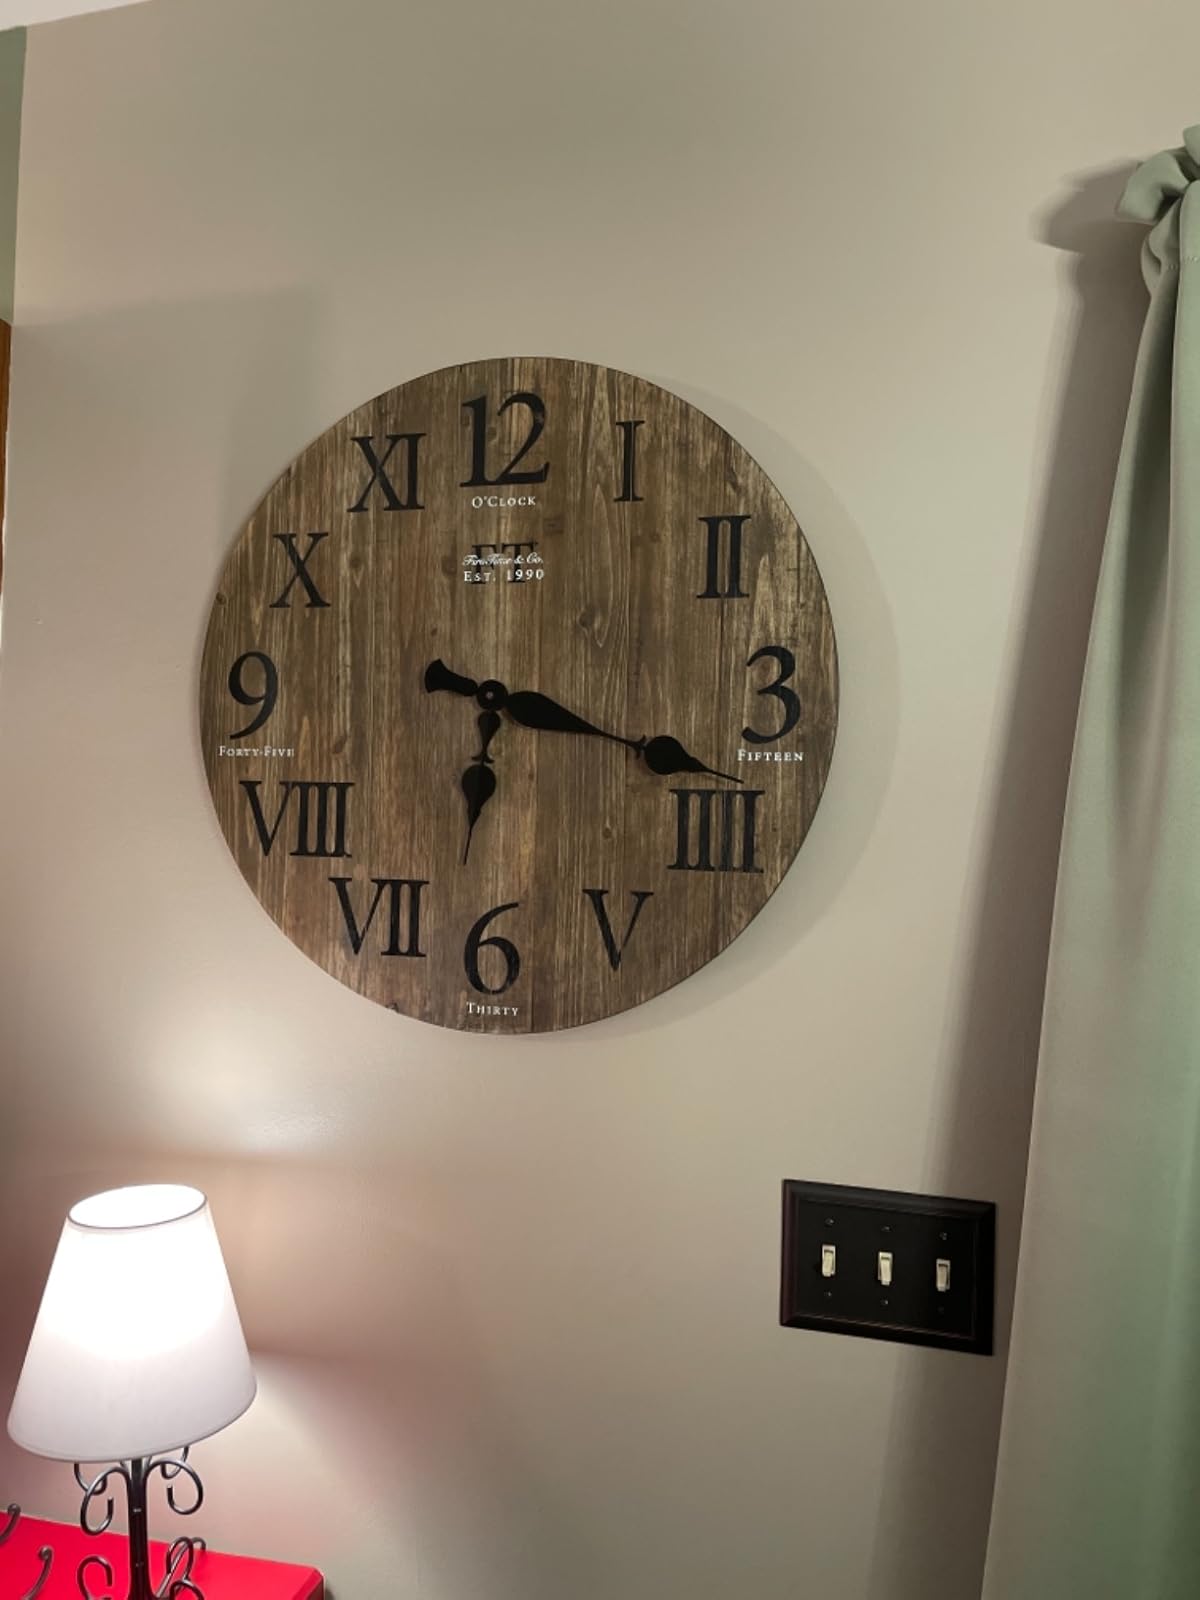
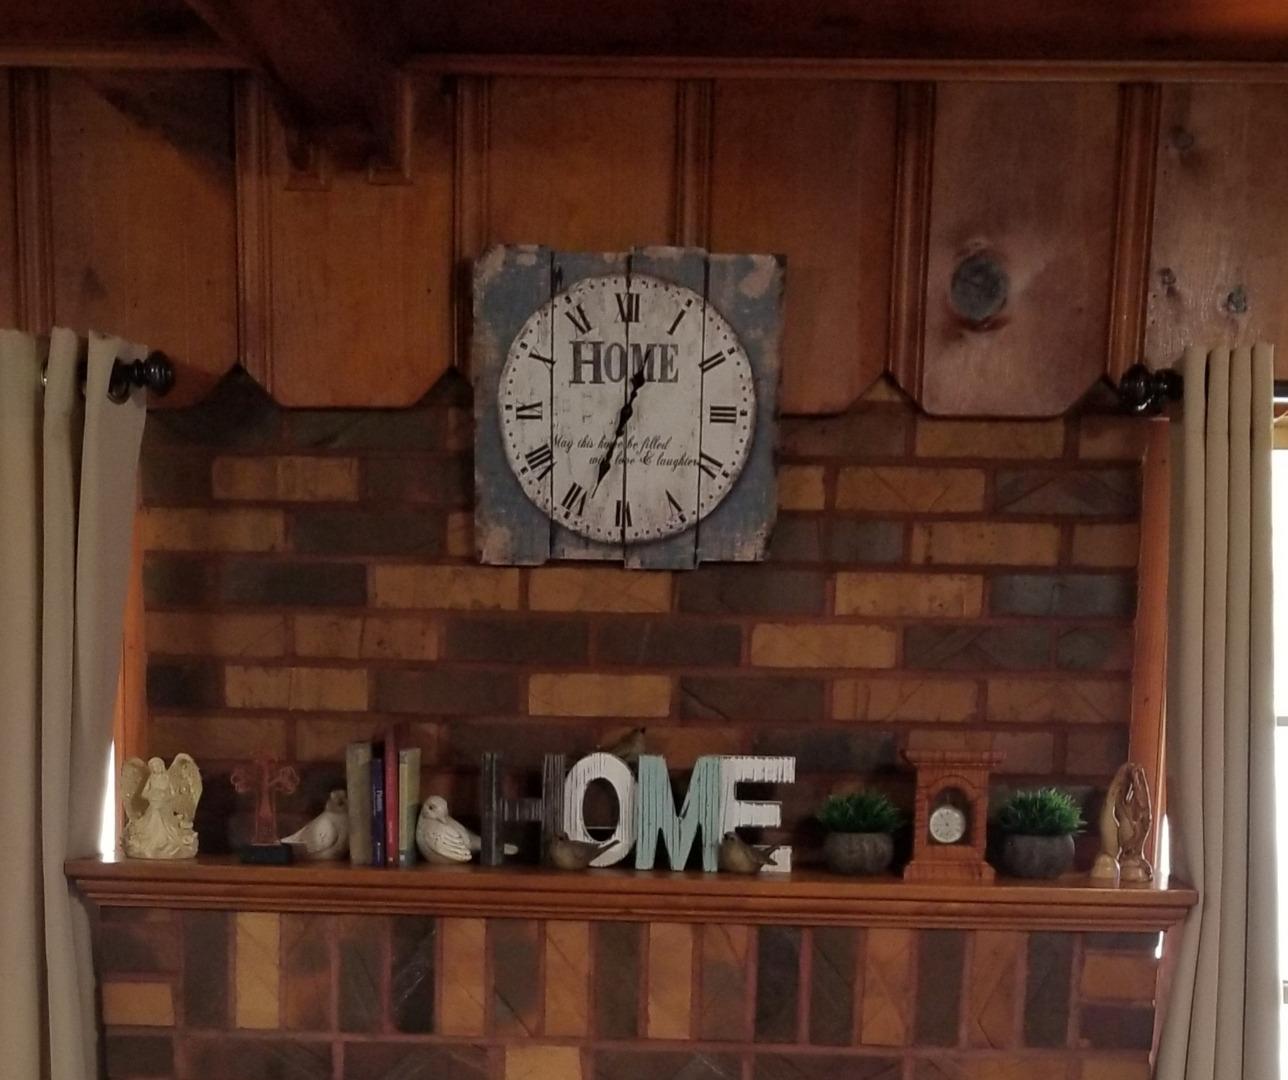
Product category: clock
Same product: no